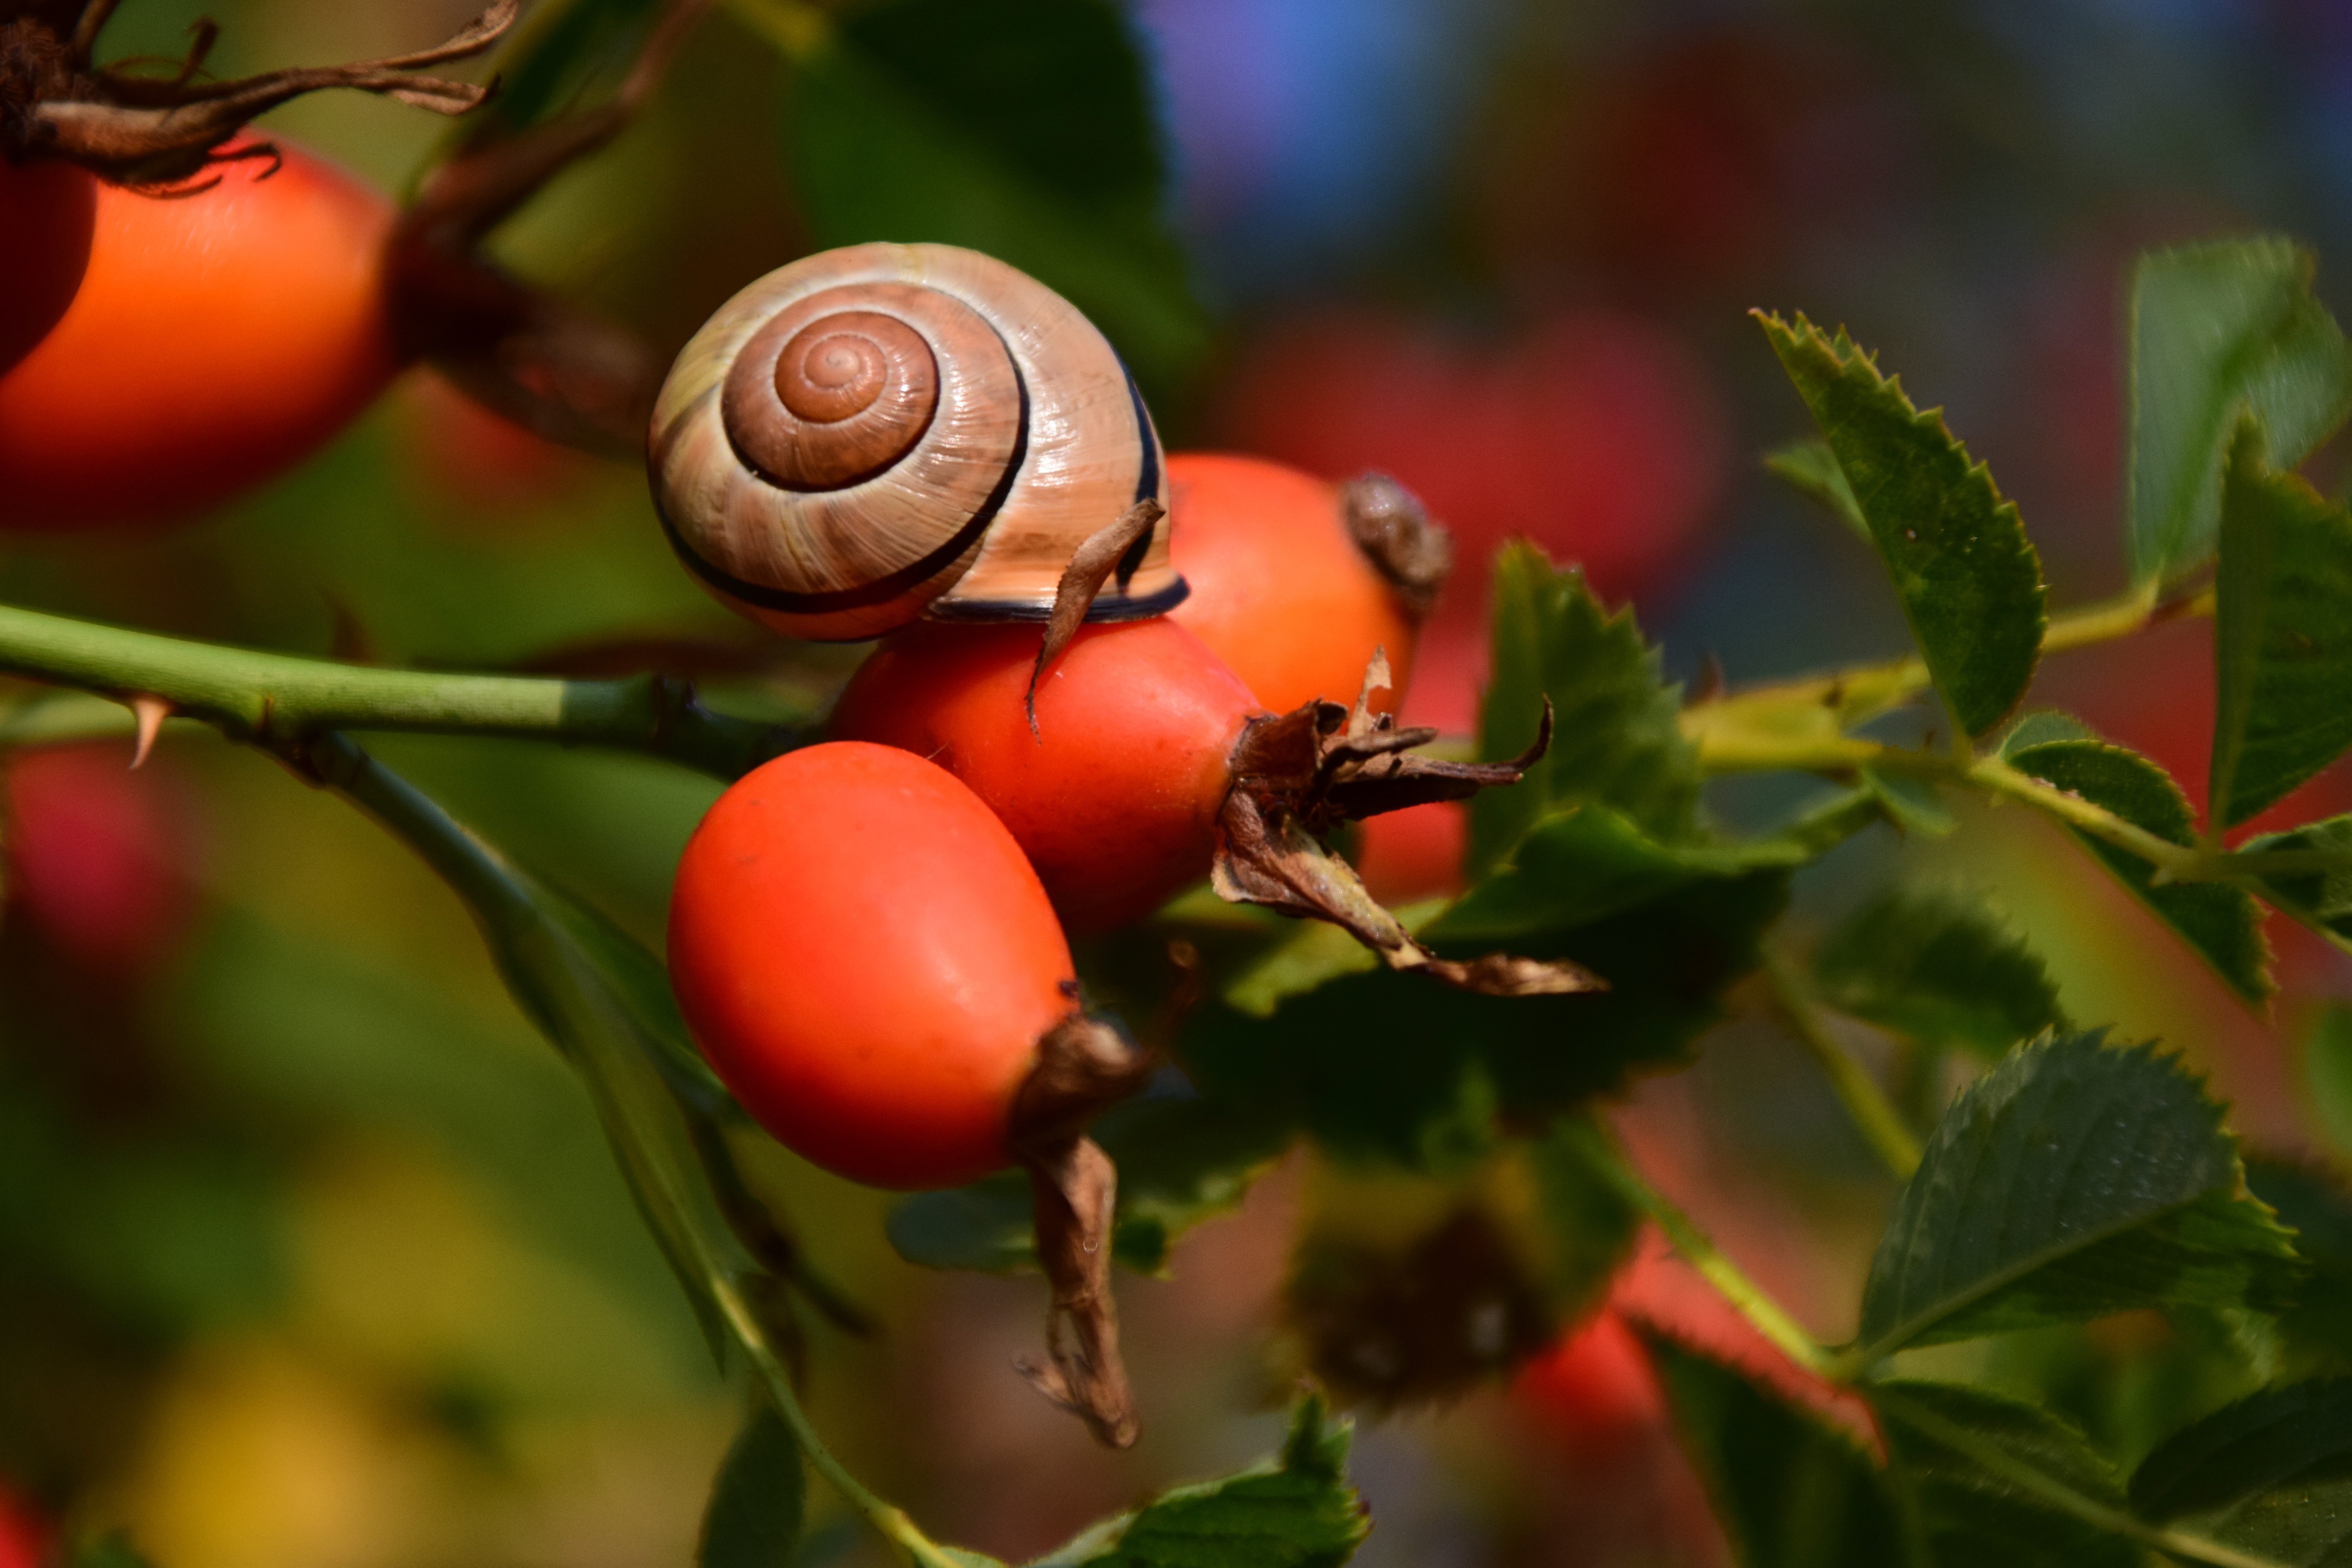
tree, nature, forest, branch, plant, fruit, berry, leaf, flower, ripe, bush, food, red, produce, autumn, flora, shell, close up, snail, shrub, thorns, wild rose, rose hip, macro photography, flowering plant, rose family, land plant